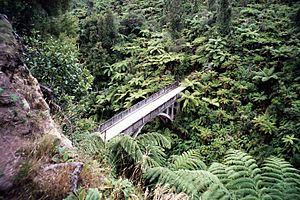
Un pont interrompu est un pont dont une ou les deux extrémités ne mènent nulle part. Plusieurs causes sont possibles :